Annelien Bredenoord

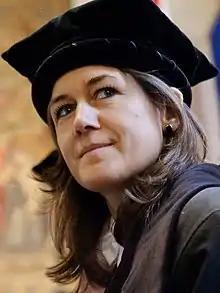
Bredenoord in 2018

Anne Lydia "Annelien" Bredenoord (born 1 August 1979) is a Dutch politician and professor of biomedical ethics. She is the current president of the board of directors of Erasmus University Rotterdam, having previously served as rector (2021–2024). Since 2019, she serves as the parliamentary leader of Democrats 66 (D66) in the Senate.